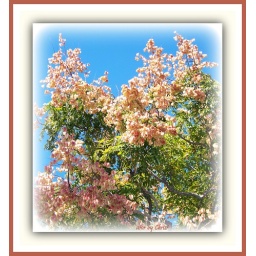
This is a golden rain tree...one of the few trees in full color here at present.